Madison Records (Grey Gull)

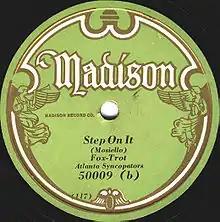
Label of a Madison Record from circa 1929.

Madison Records was a United States-based record label. It was also sold in the United Kingdom through the F.W. Woolworth dime store chain. It was a subsidiary of Grey Gull Records, produced from 1926 through 1931 (almost a year after the last record on the Grey Gull label was issued). General opinion among the knowledgeable record collectors of this era is that Madison, being sold at Woolworth's, survived for a while after Grey Gull and their other labels due to fulfilling the Woolworth contract.